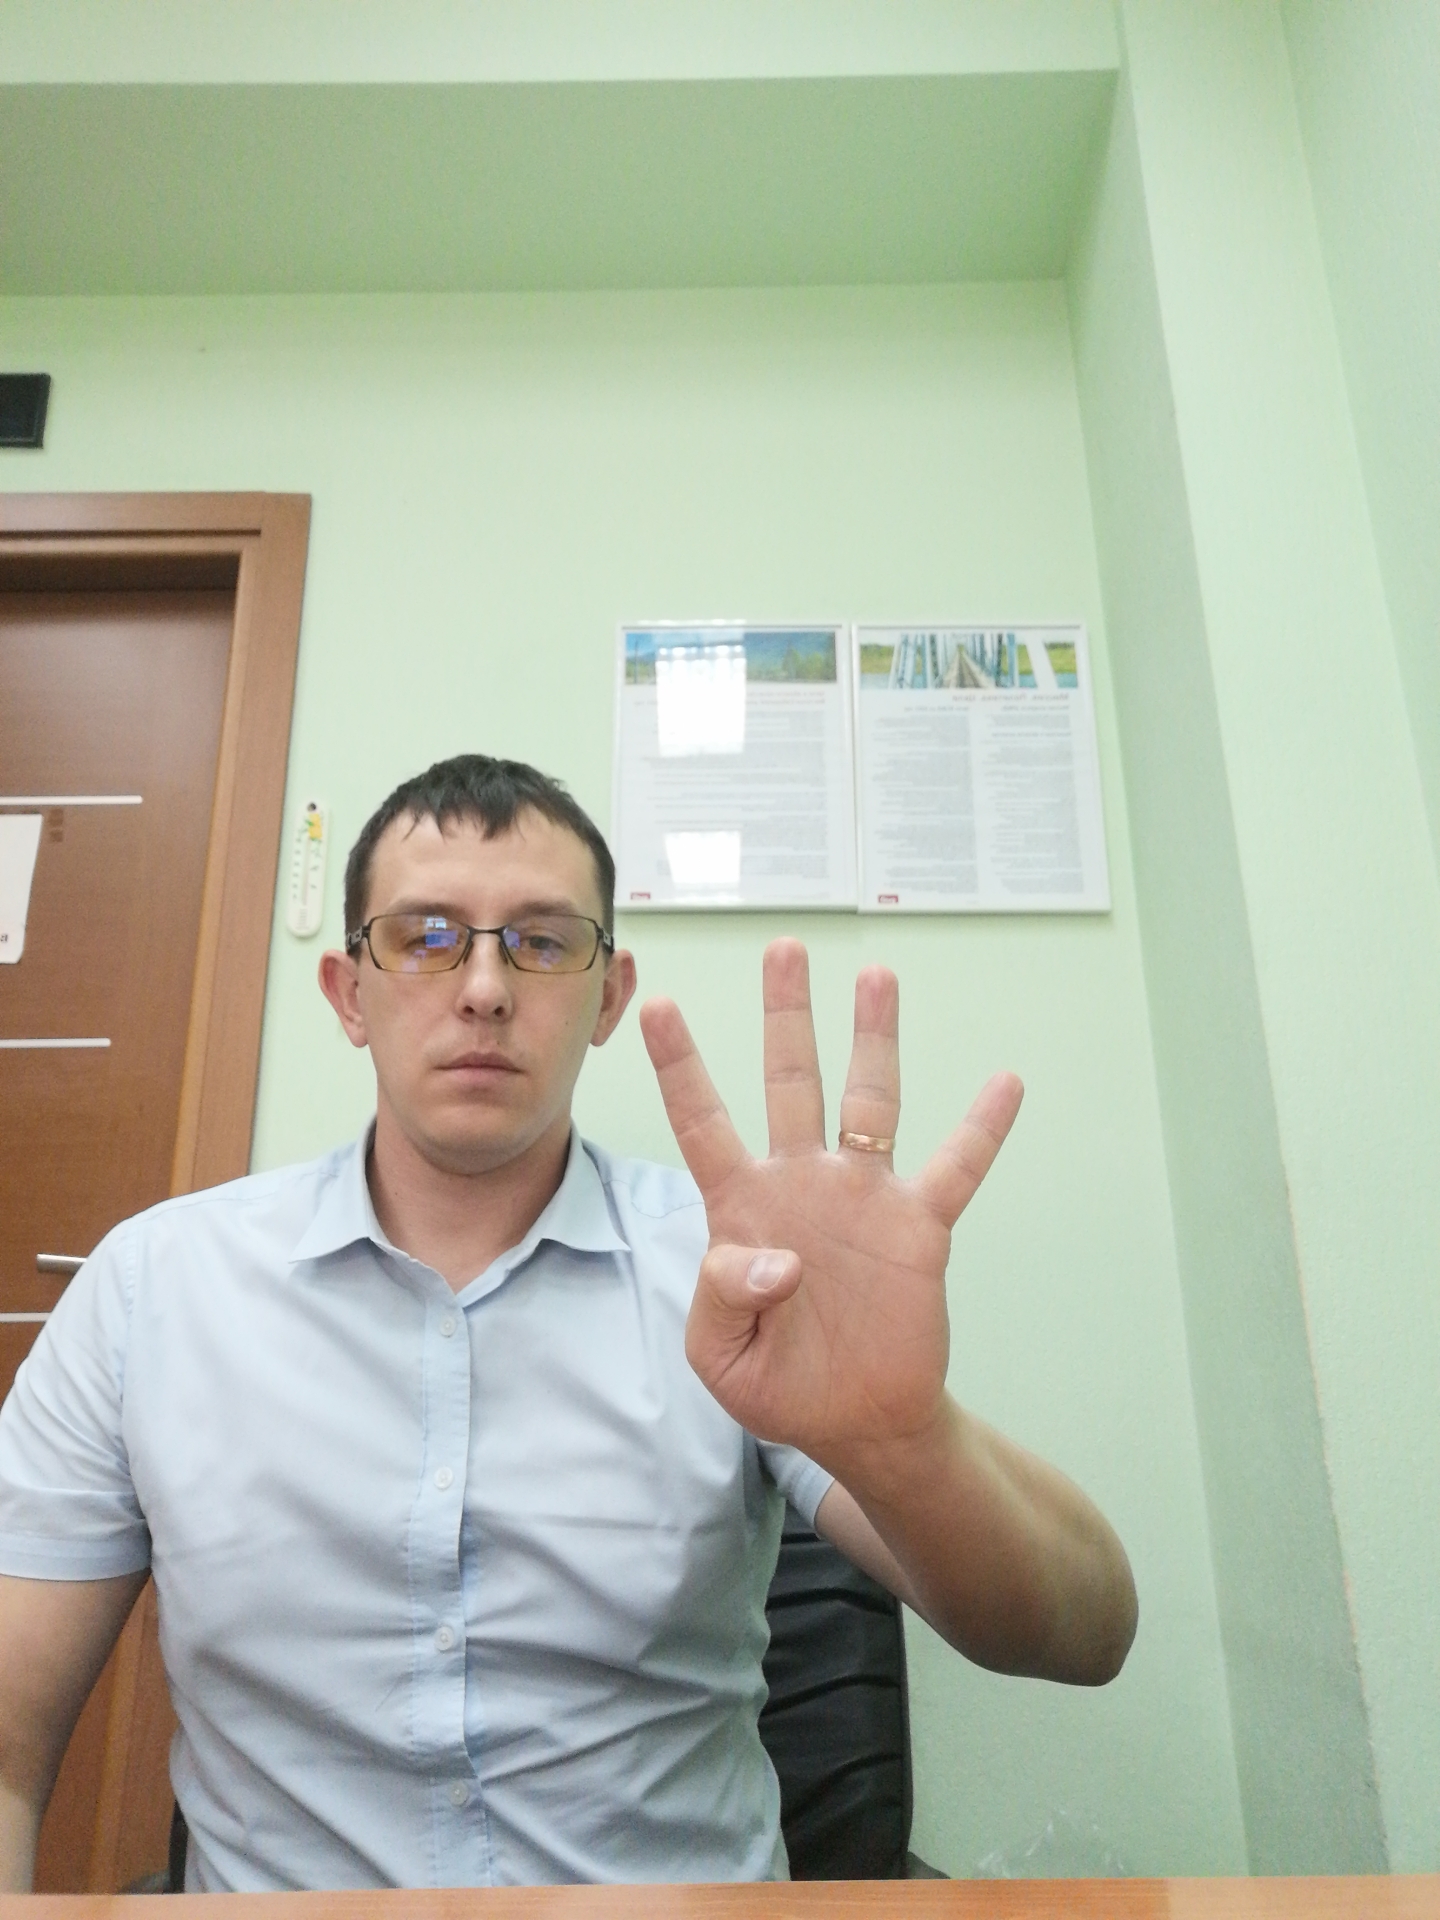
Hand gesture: four